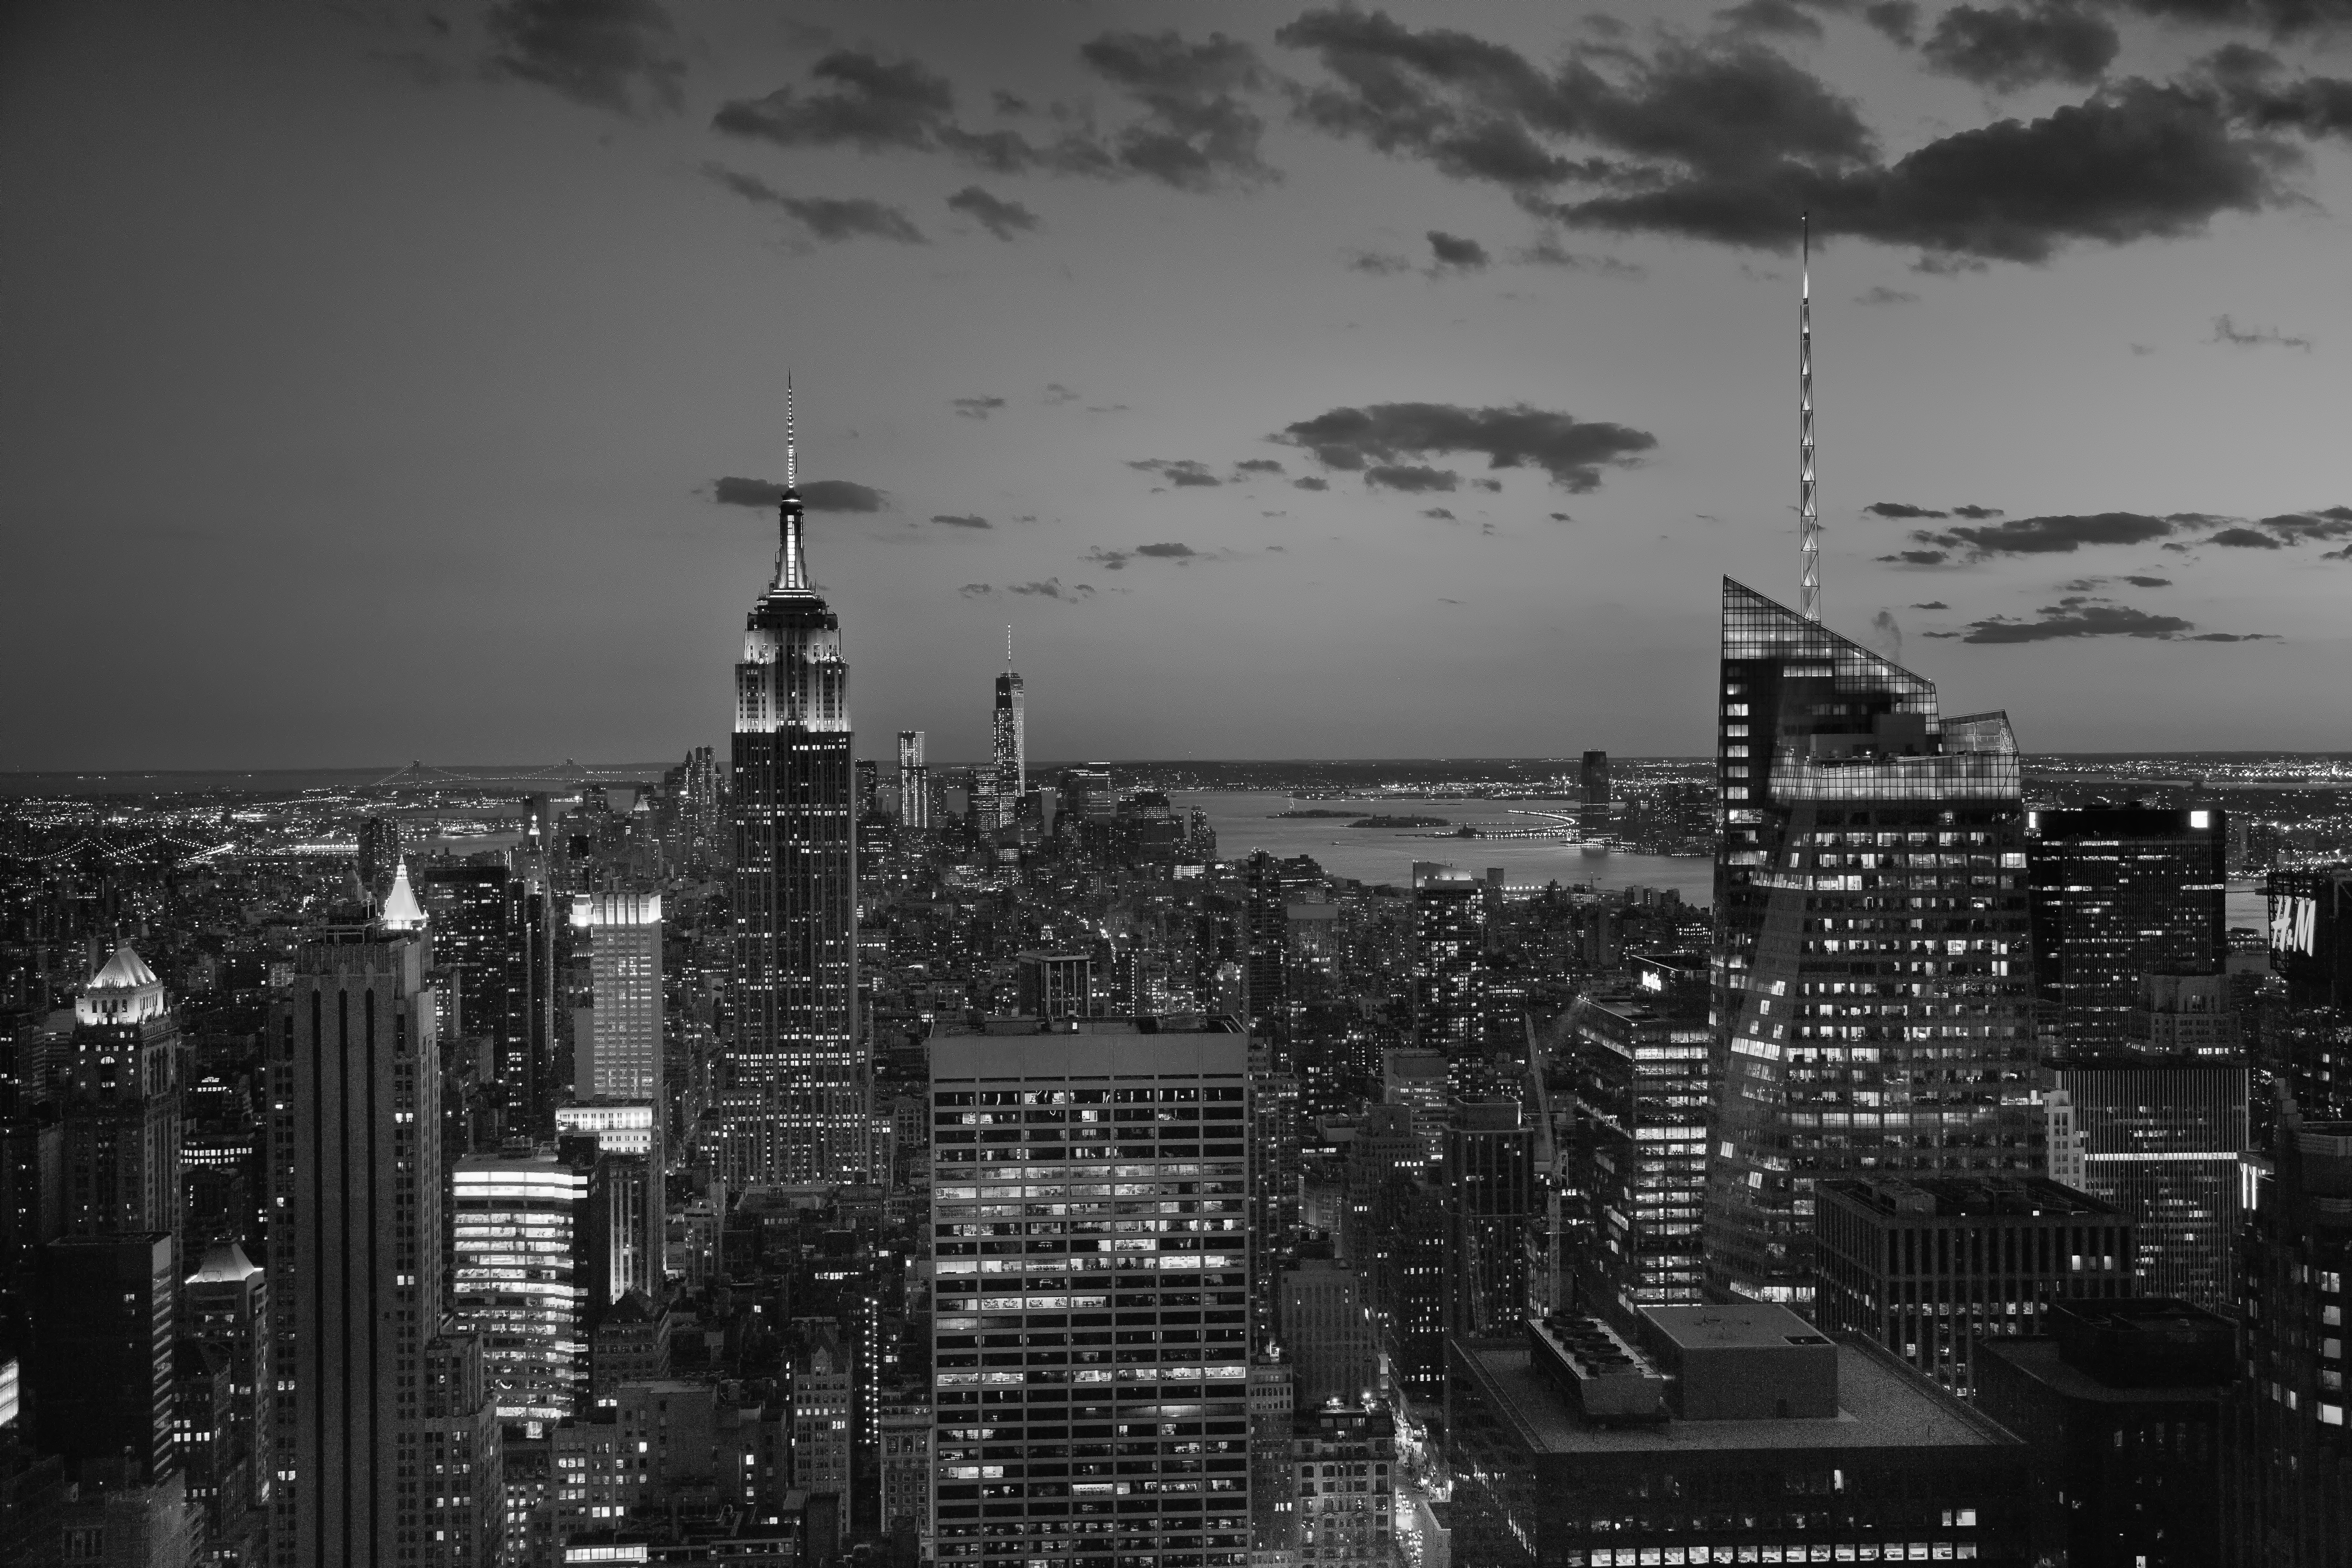
horizon, black and white, sunset, skyline, photography, city, skyscraper, new york, new york city, cityscape, downtown, dusk, tower, usa, darkness, monochrome, tower block, united states, skyscrapers, metropolis, big city, urban area, monochrome photography, atmospheric phenomenon, human settlement, metropolitan area